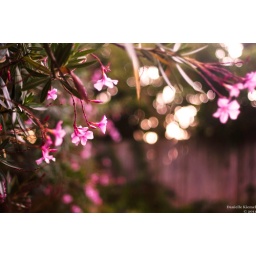
*The flowers next door are beautiful at sunset.Press 'L' to see in lightbox :)